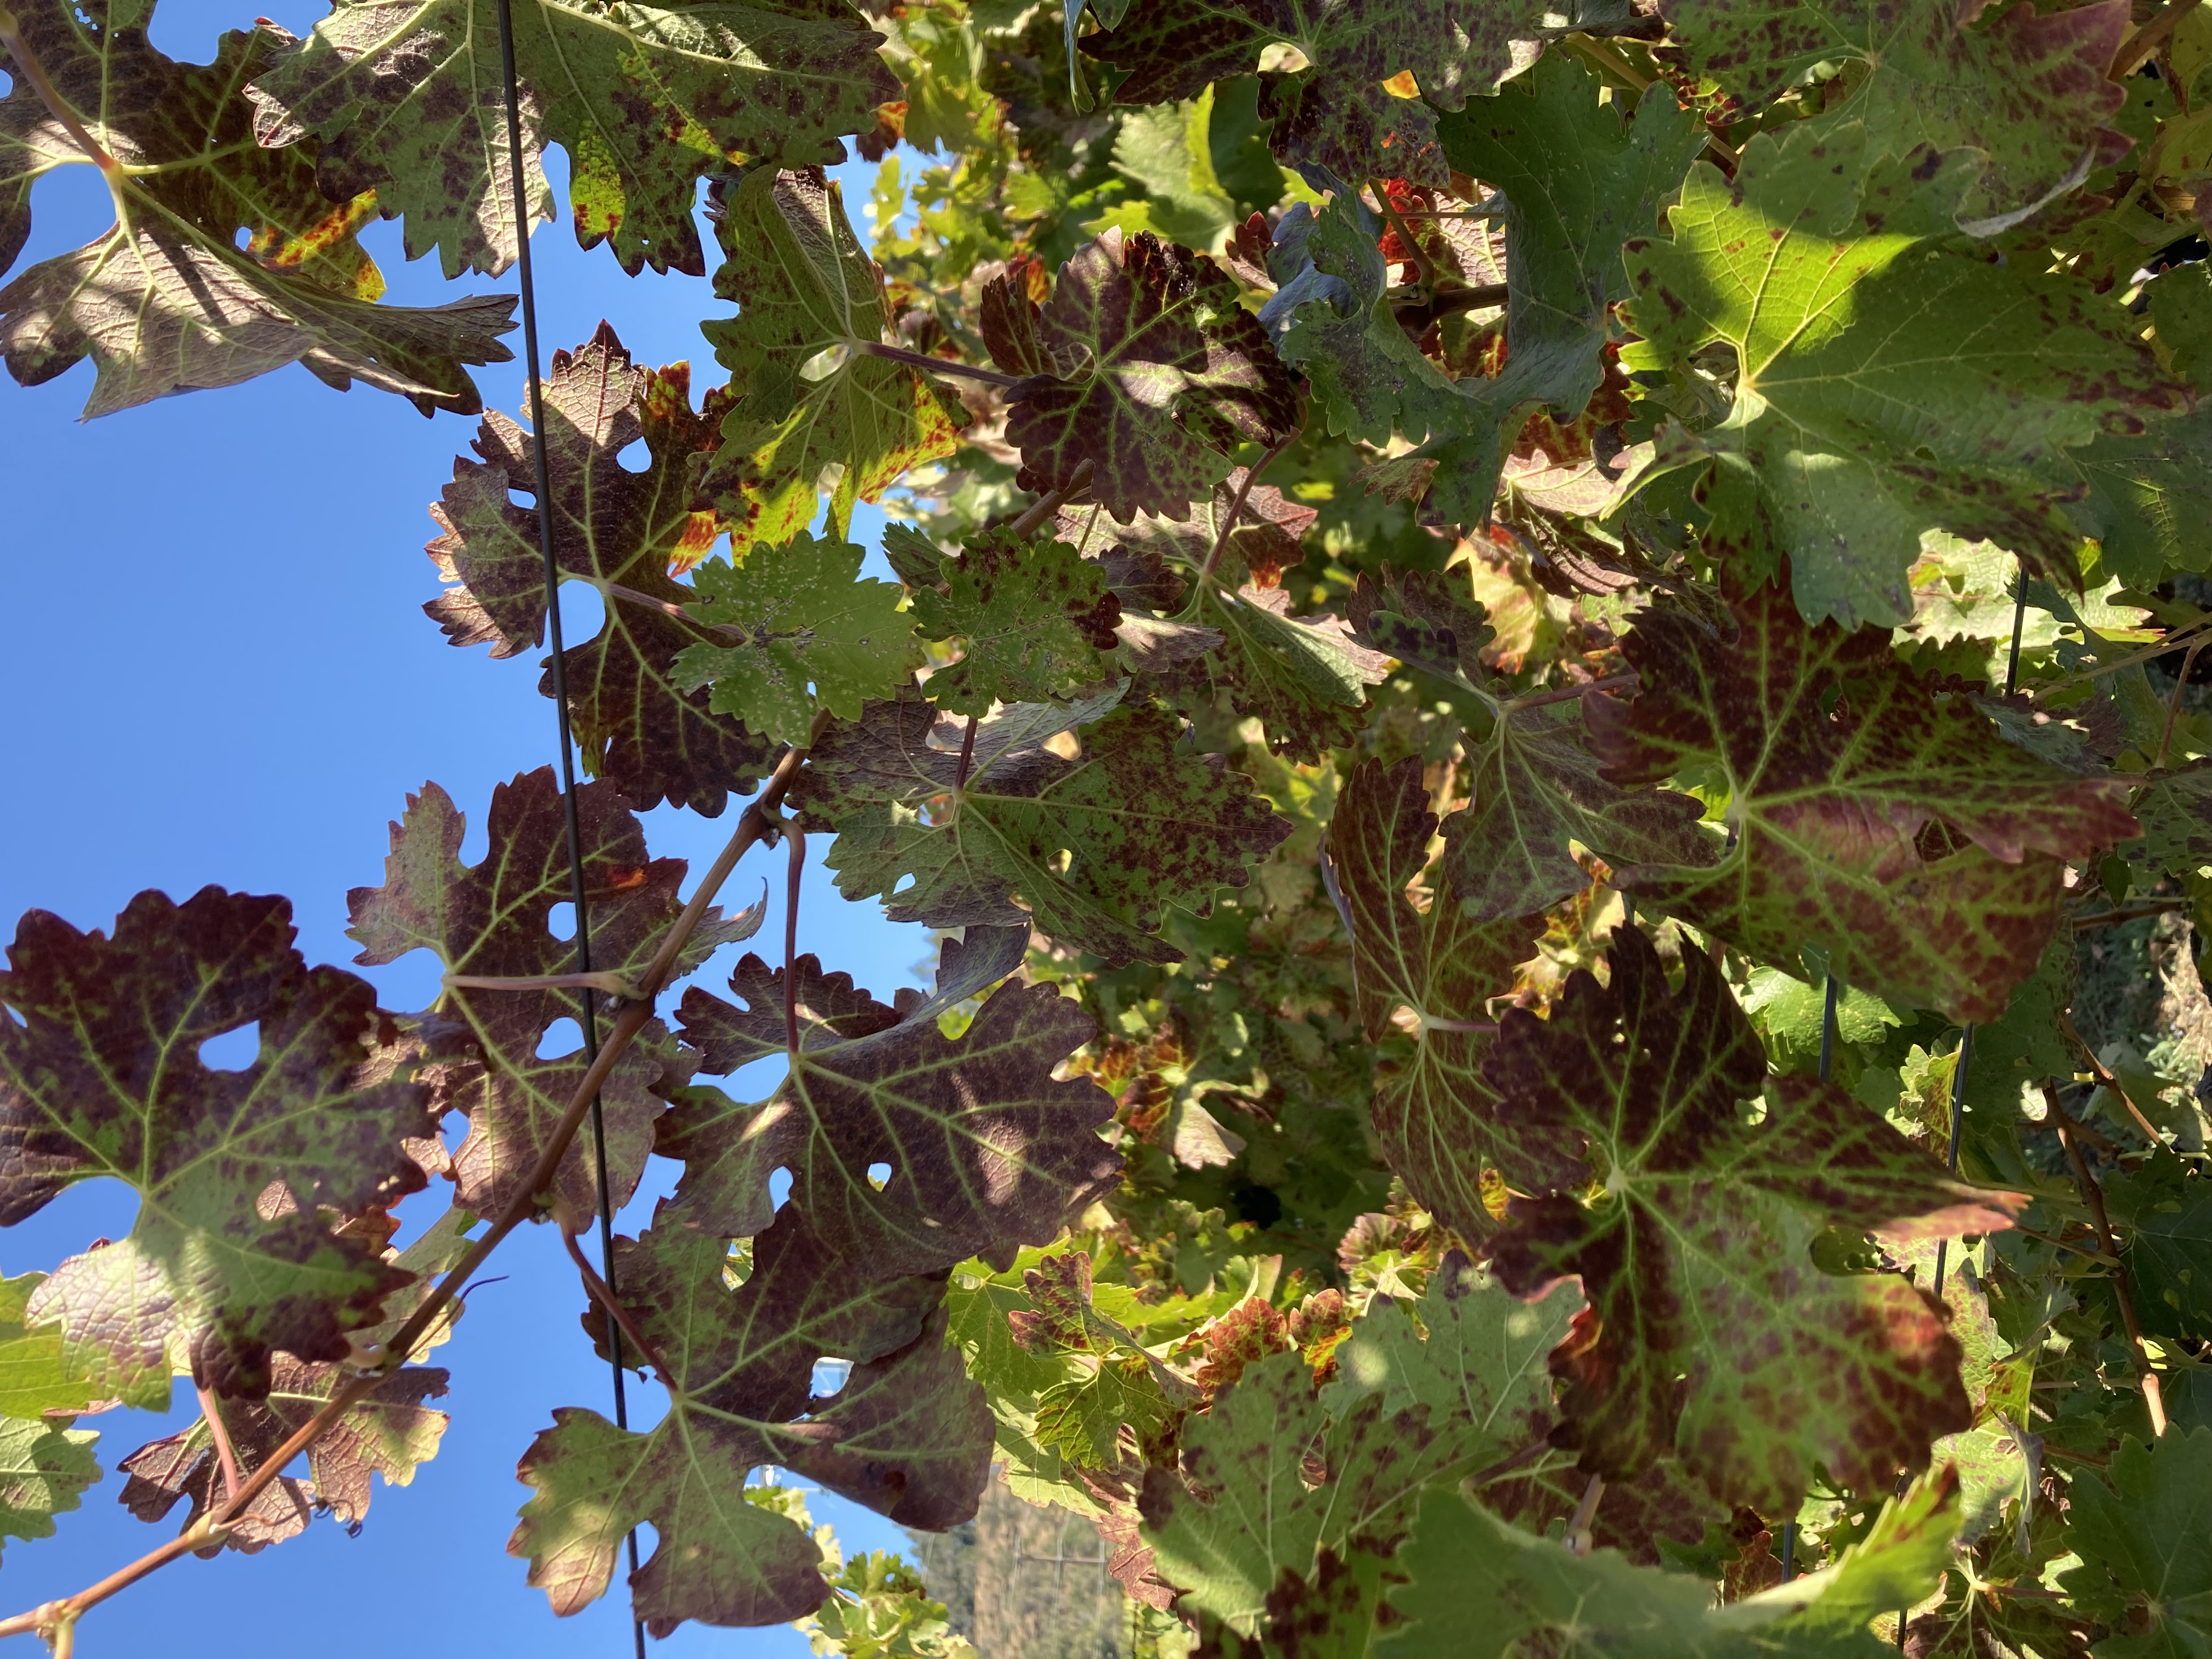
Label: Leafroll 3